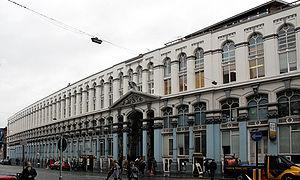
Le borough londonien de Southwark est un borough du Grand Londres. Situé dans l'Inner London et créé en 1965 par fusion des districts métropolitains de Southwark, Camberwell et Bermondsey, il compte 317 256 habitants selon les estimations de 2018.
Le Hop Exchange est un bâtiment classé Grade II se trouvant sur Southwark Street, à Londres, dans le Borough Londonien de Southwark. Ouvert en 1867, il servait de centre pour le commerce du houblon et de lieu de négociation pour l'industrie de la brasserie.